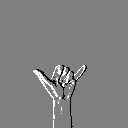
ASL letter: y